4th Engineer Battalion (United States)

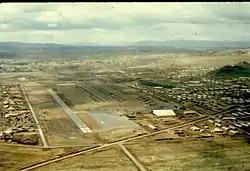
The 4th Infantry Division Base camp, known as Dragon Mountain on 2 December 1967. The 4th Engineer Battalion contributed to the construction of the 2000 ft. C-123 runway by laying down M8A1 matting.

The CO A, 4th Engineer Battalion convoyed back down to Qui Nhơn from Pleiku, then via LST transport Pleiku, Camp Enari, Hwy 1, Qui Nhơn, QL 6B, La Hai, and Phú Yên Province. There, it performed daily mine sweeps, repaired roads and bridges on Highways 1, 14 & 19 through the Central Highlands. After it had completed these tasks, the unit returned to Camp Enari. This task included mine-clearing and "jungle busting" with HD 16 Allis Chambers Bulldozers (replaced by the D-7E Caterpillar Bulldozers and M-48 tanks equipped with blades).